The Combat: Woman Pleading for the Vanquished

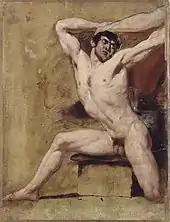
In the preliminary study for the defeated warrior, the character bears a more defiant expression and posture than seen in the finished version.

Etty was fascinated with classical artworks such as those he had seen during his recent travels in Italy, and in particular with the Elgin Marbles, a set of major Ancient Greek sculptures taken to London in controversial circumstances in the early 19th century.